Amine Boushaki

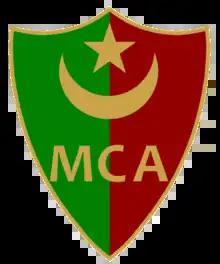
MC Alger

Boushaki won several competitions in national and international championships with the Algeria national judo team and received several trophies and medals.